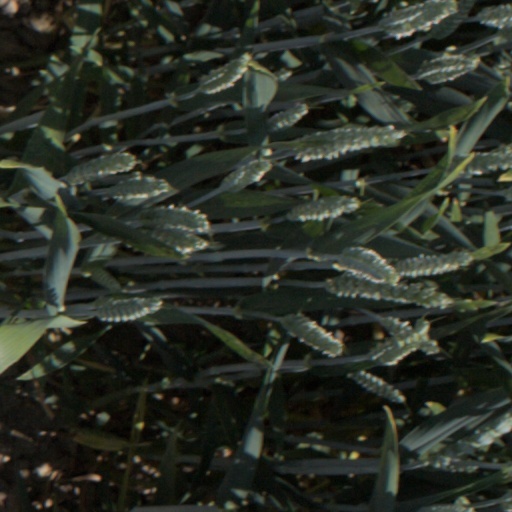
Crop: wheat